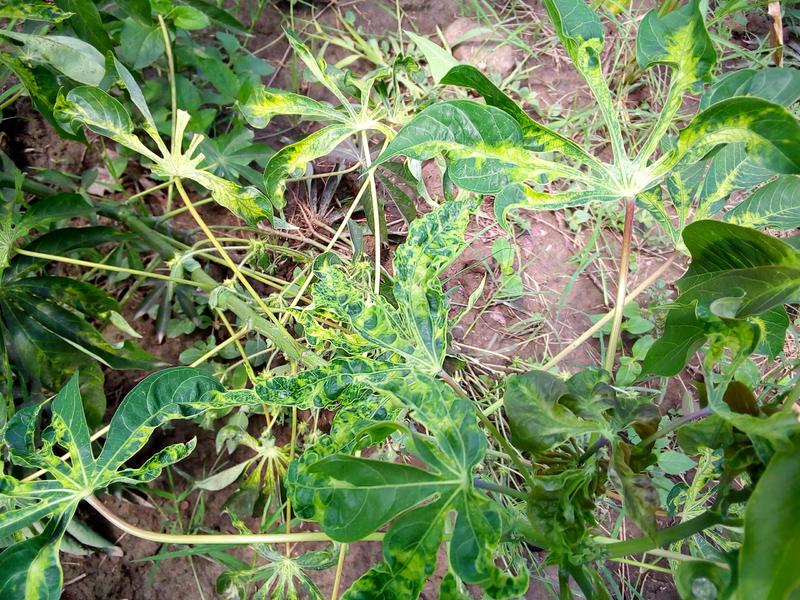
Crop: cassava
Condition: mosaic_disease